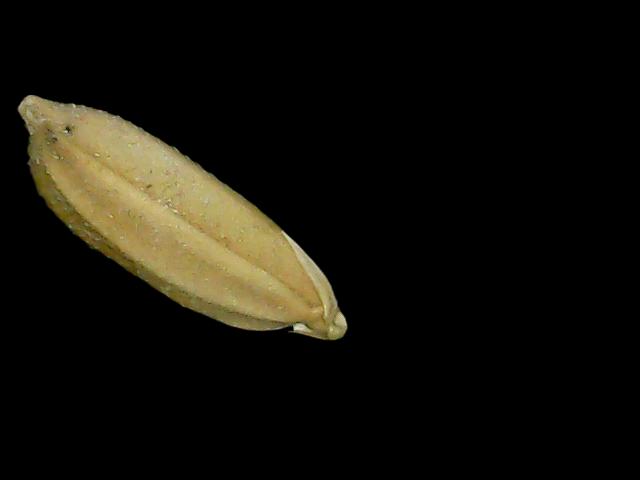
Rice variety: Bd52